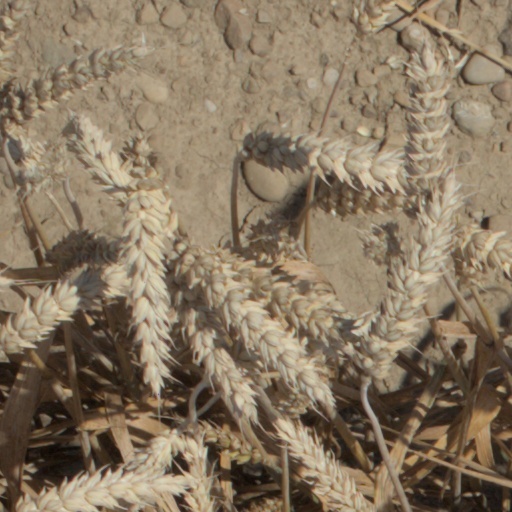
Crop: wheat